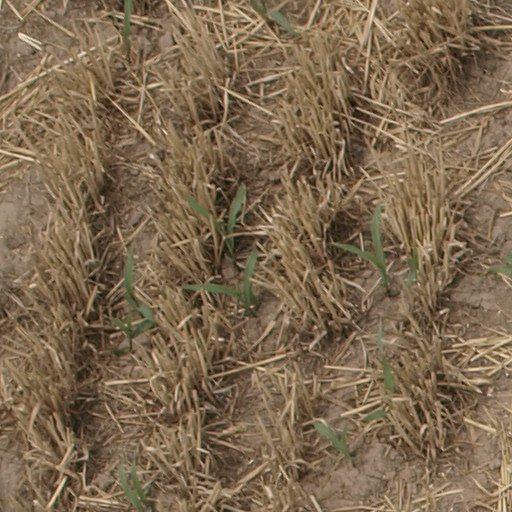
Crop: maize; corn